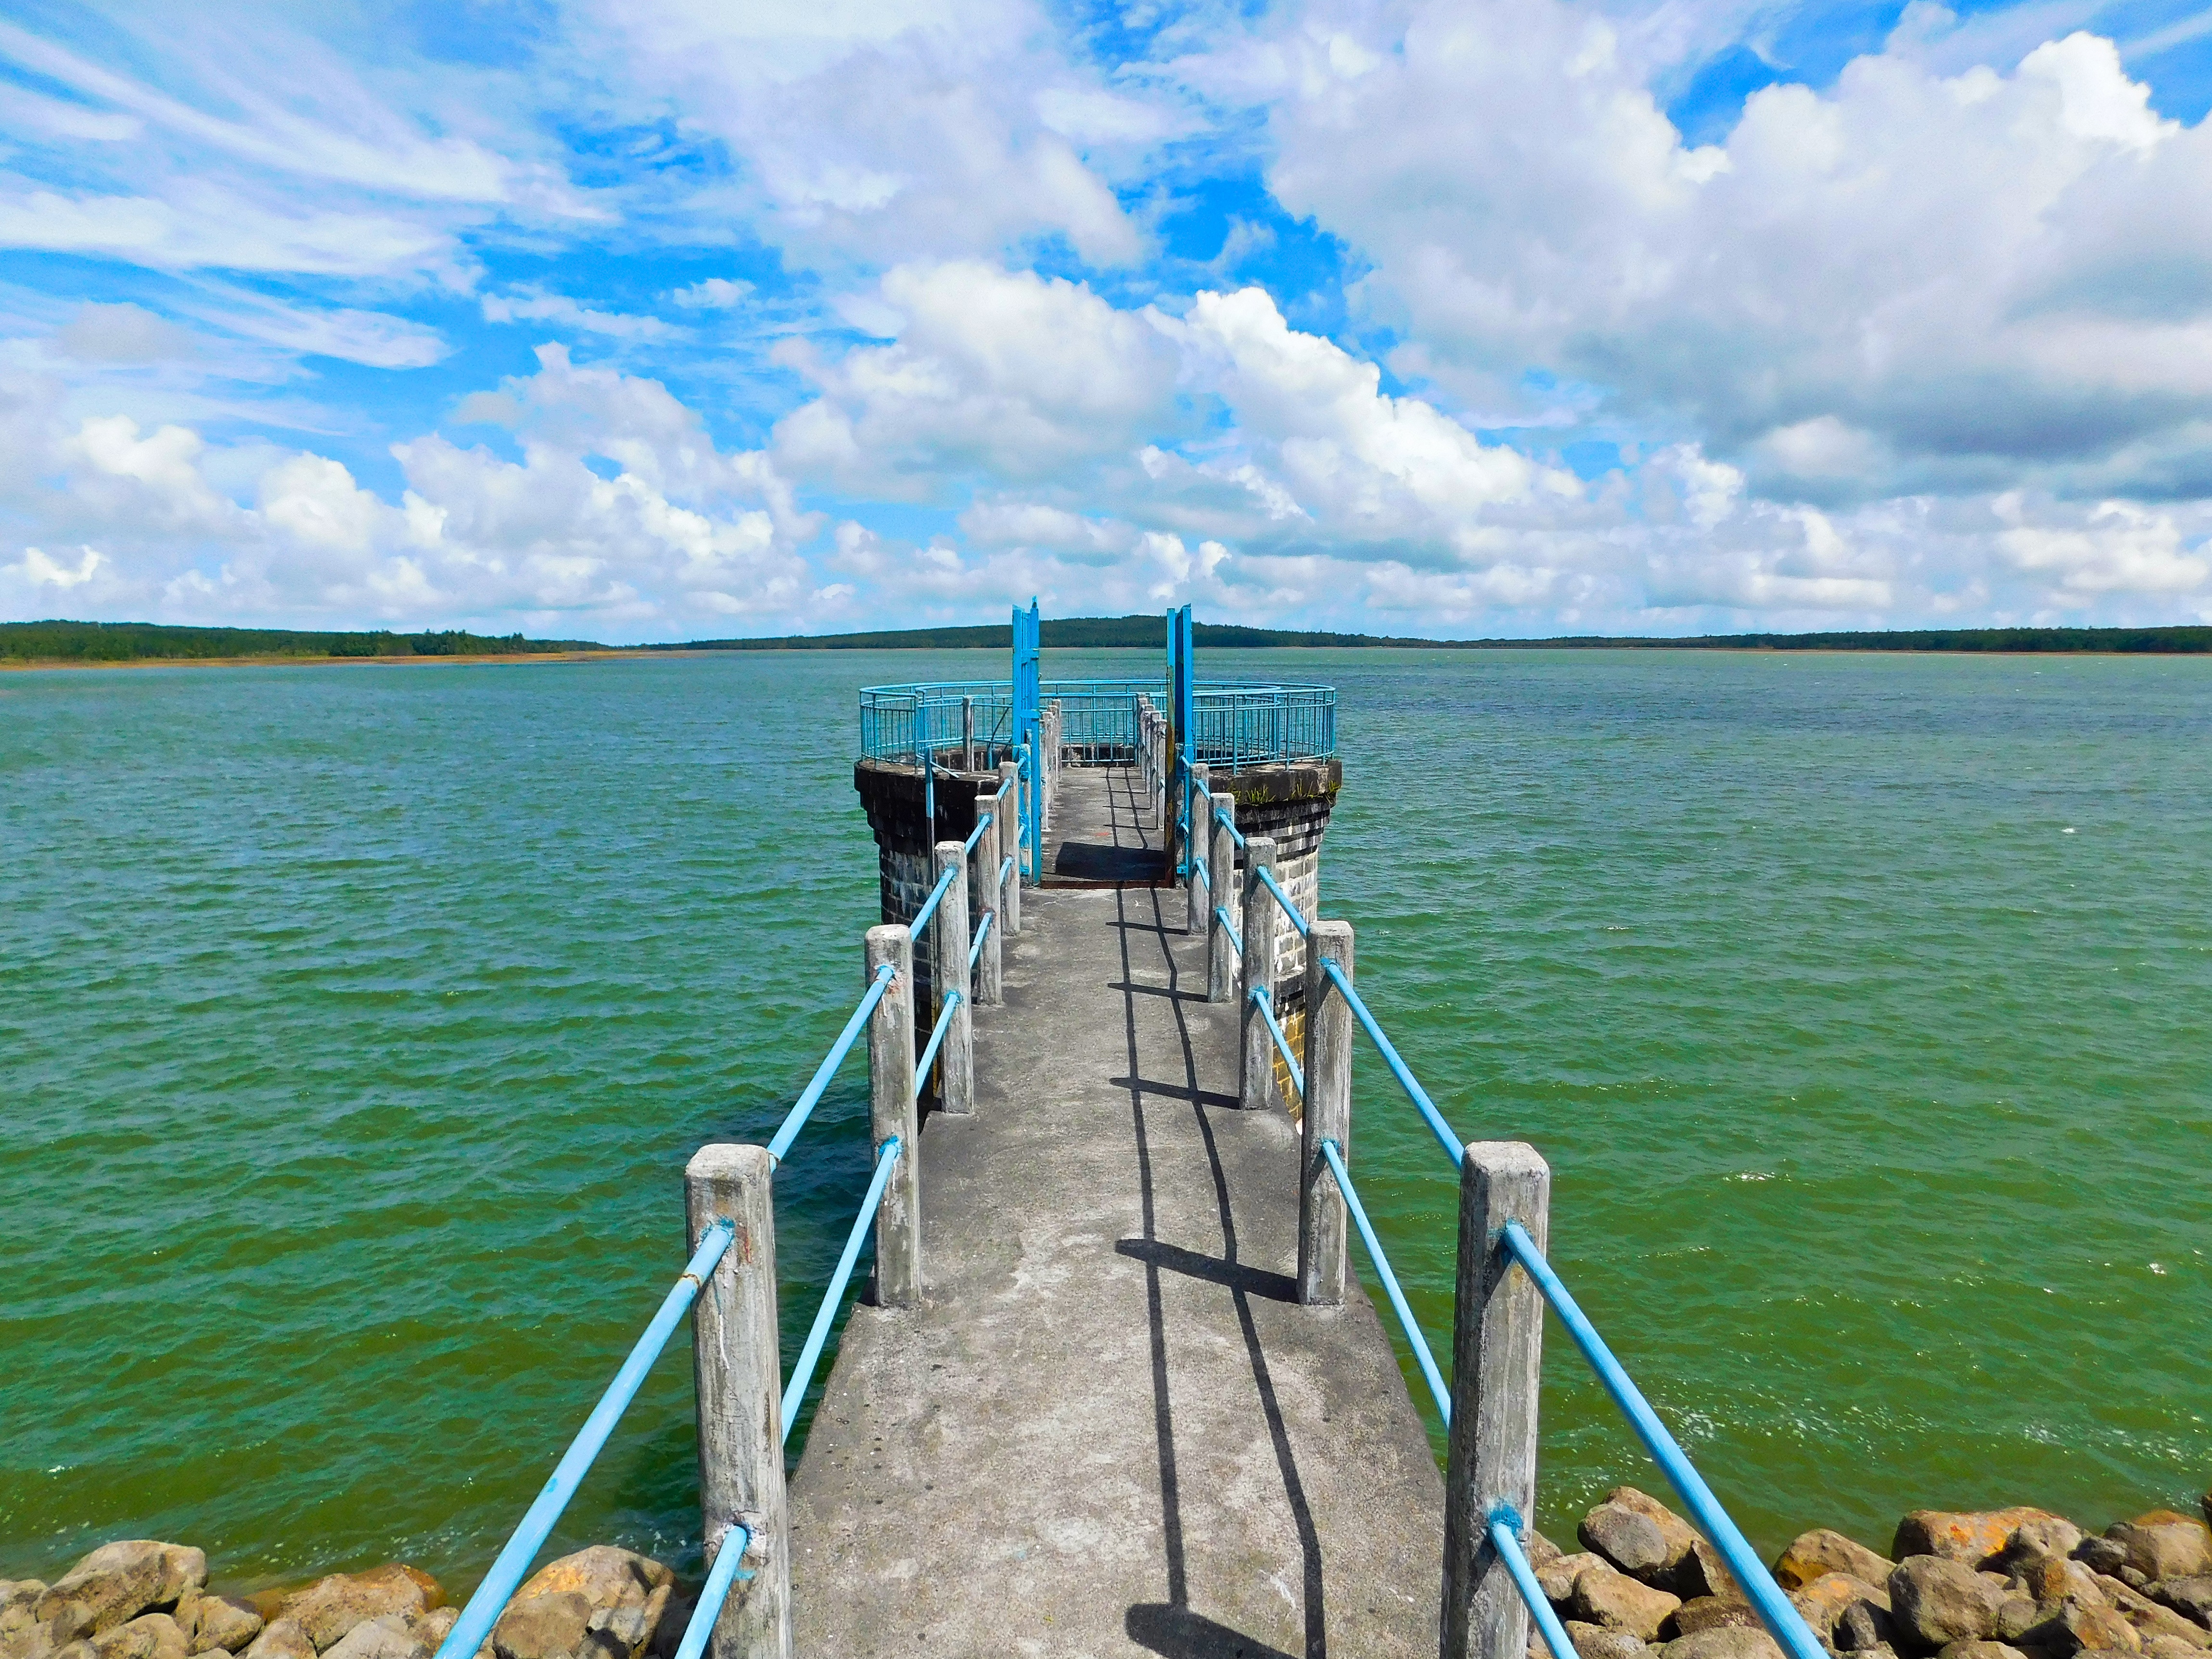
sea, coast, water, ocean, horizon, dock, cloud, sky, bridge, shore, lake, pier, vacation, recreation, bay, reservoir, tourism, leisure, waterway, boating, water resources, mare aux vacoas reservoir, fixed link, coastal and oceanic landforms